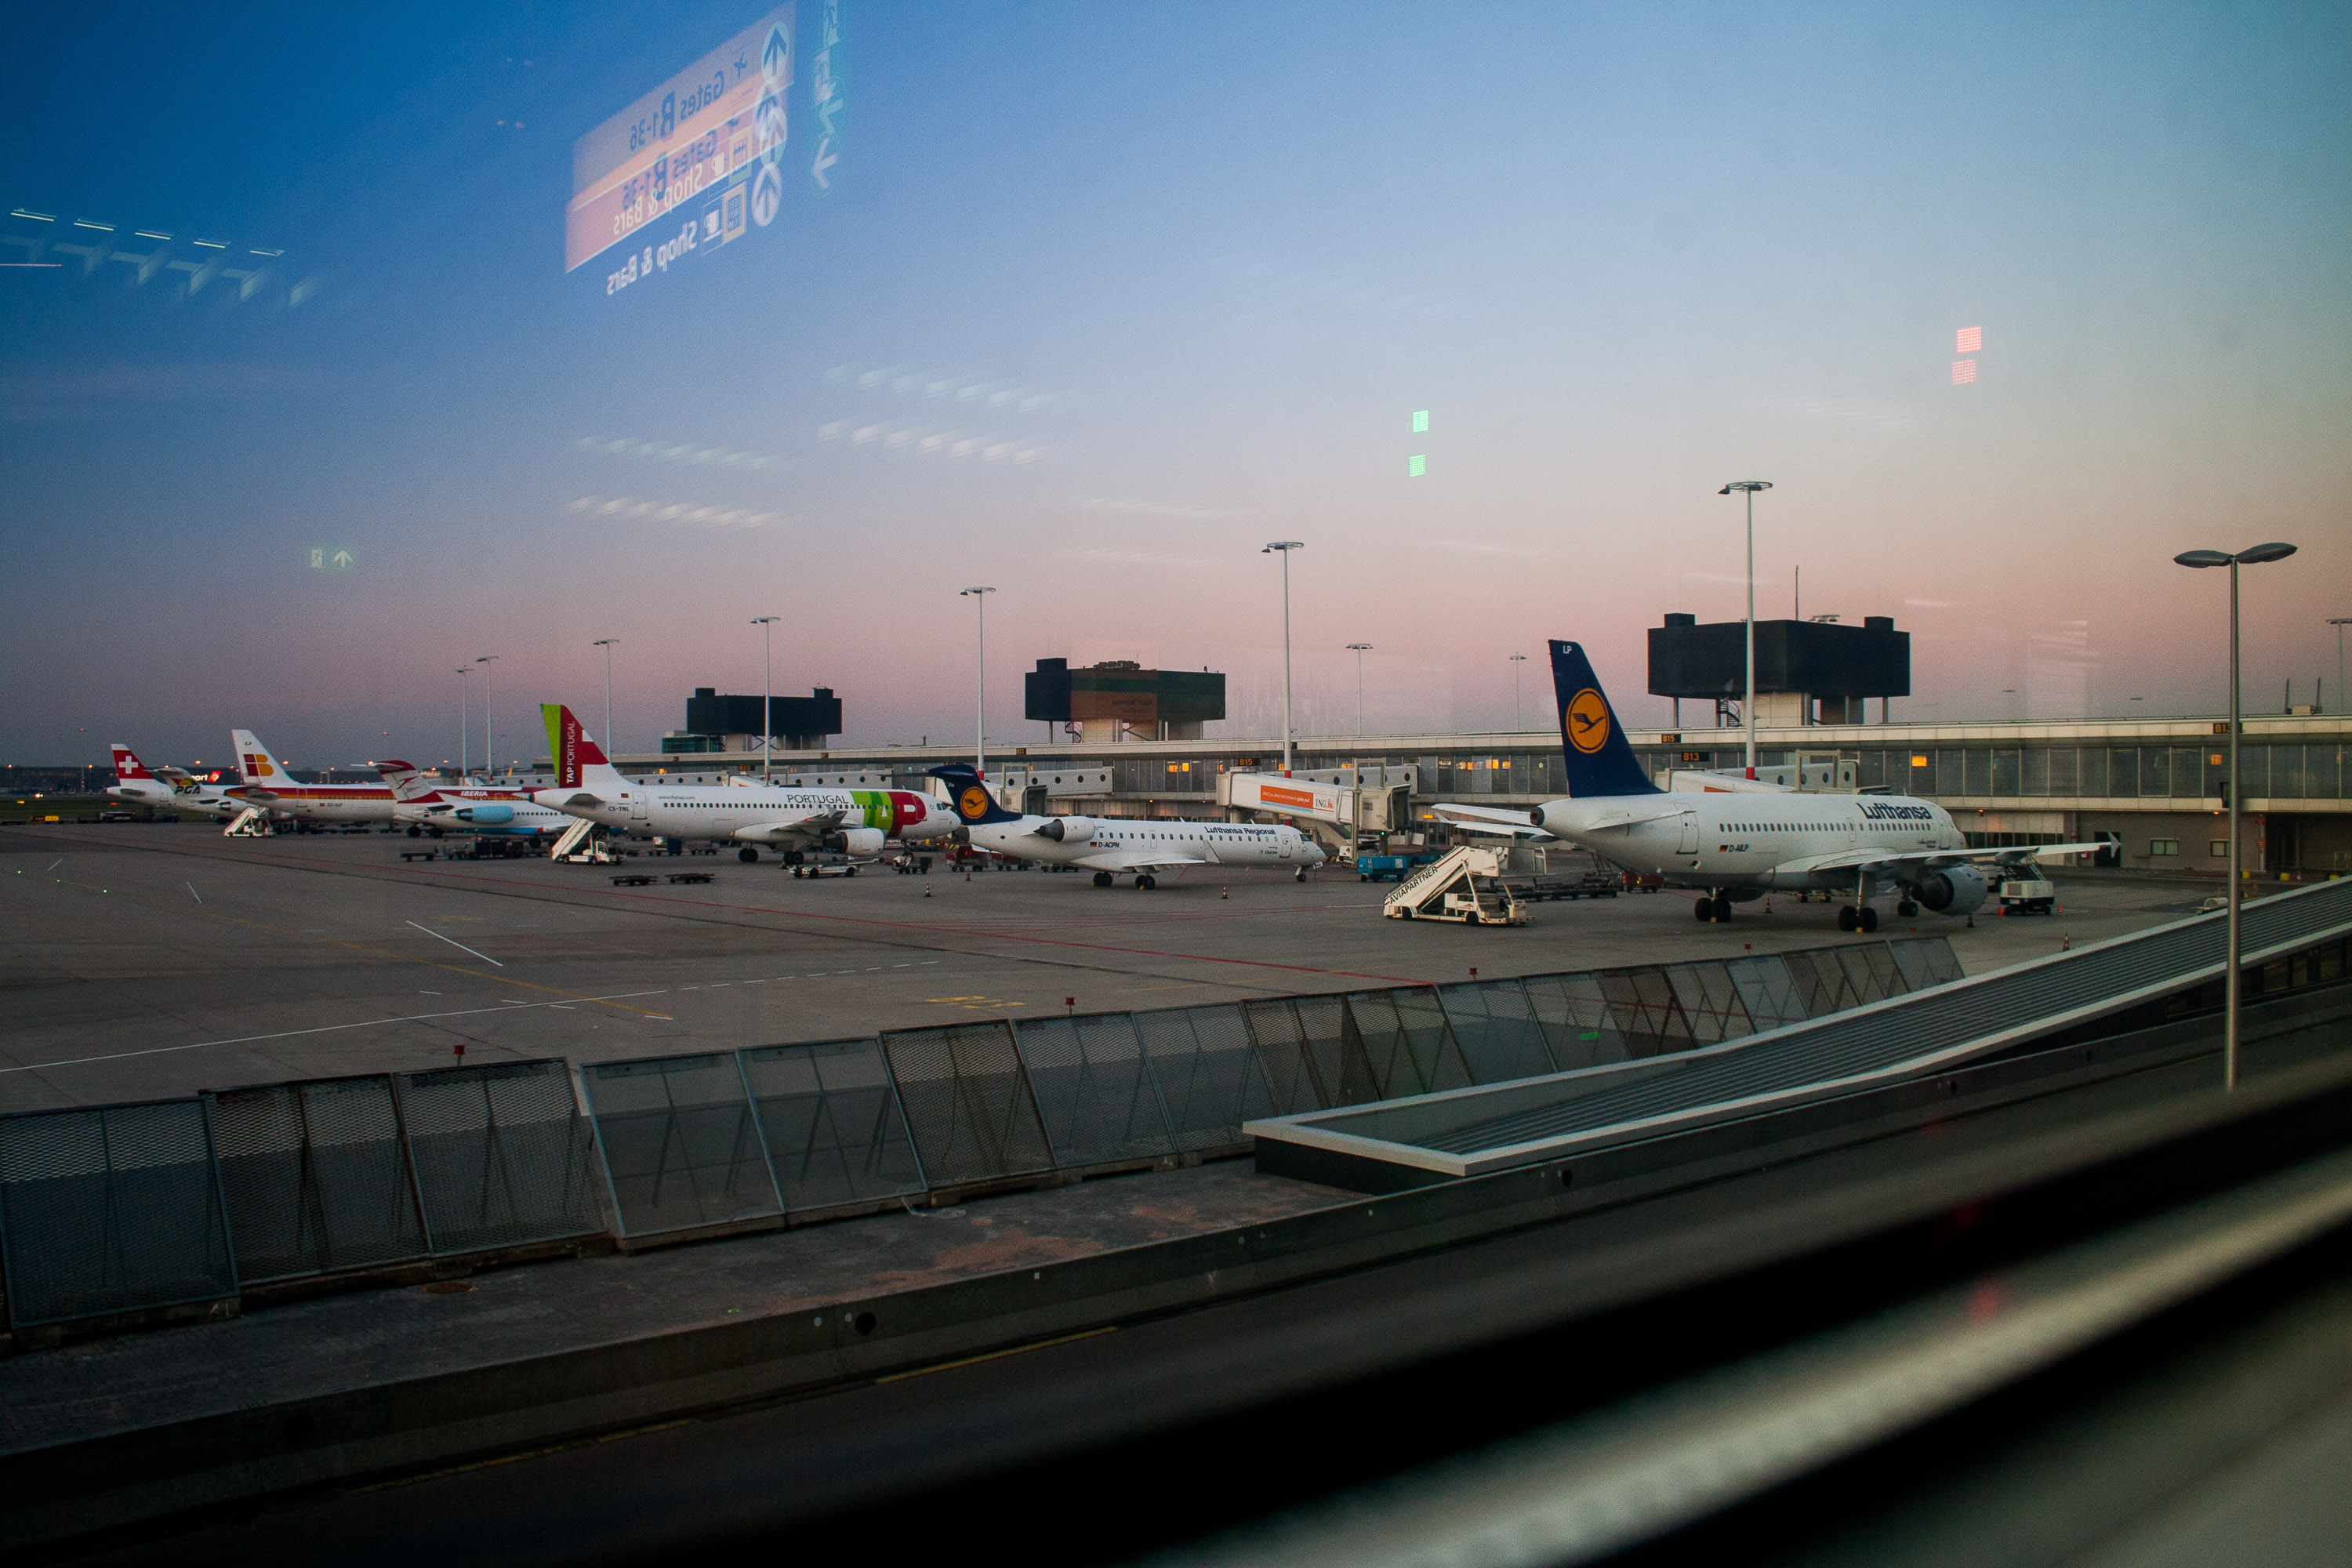
air travel, airport, sky, airline, airport apron, airport terminal, transport, airplane, infrastructure, airliner, vehicle, cloud, runway, aviation, airbus, aircraft, jet bridge, city, building, road, wide body aircraft, narrow body aircraft, aerospace engineering